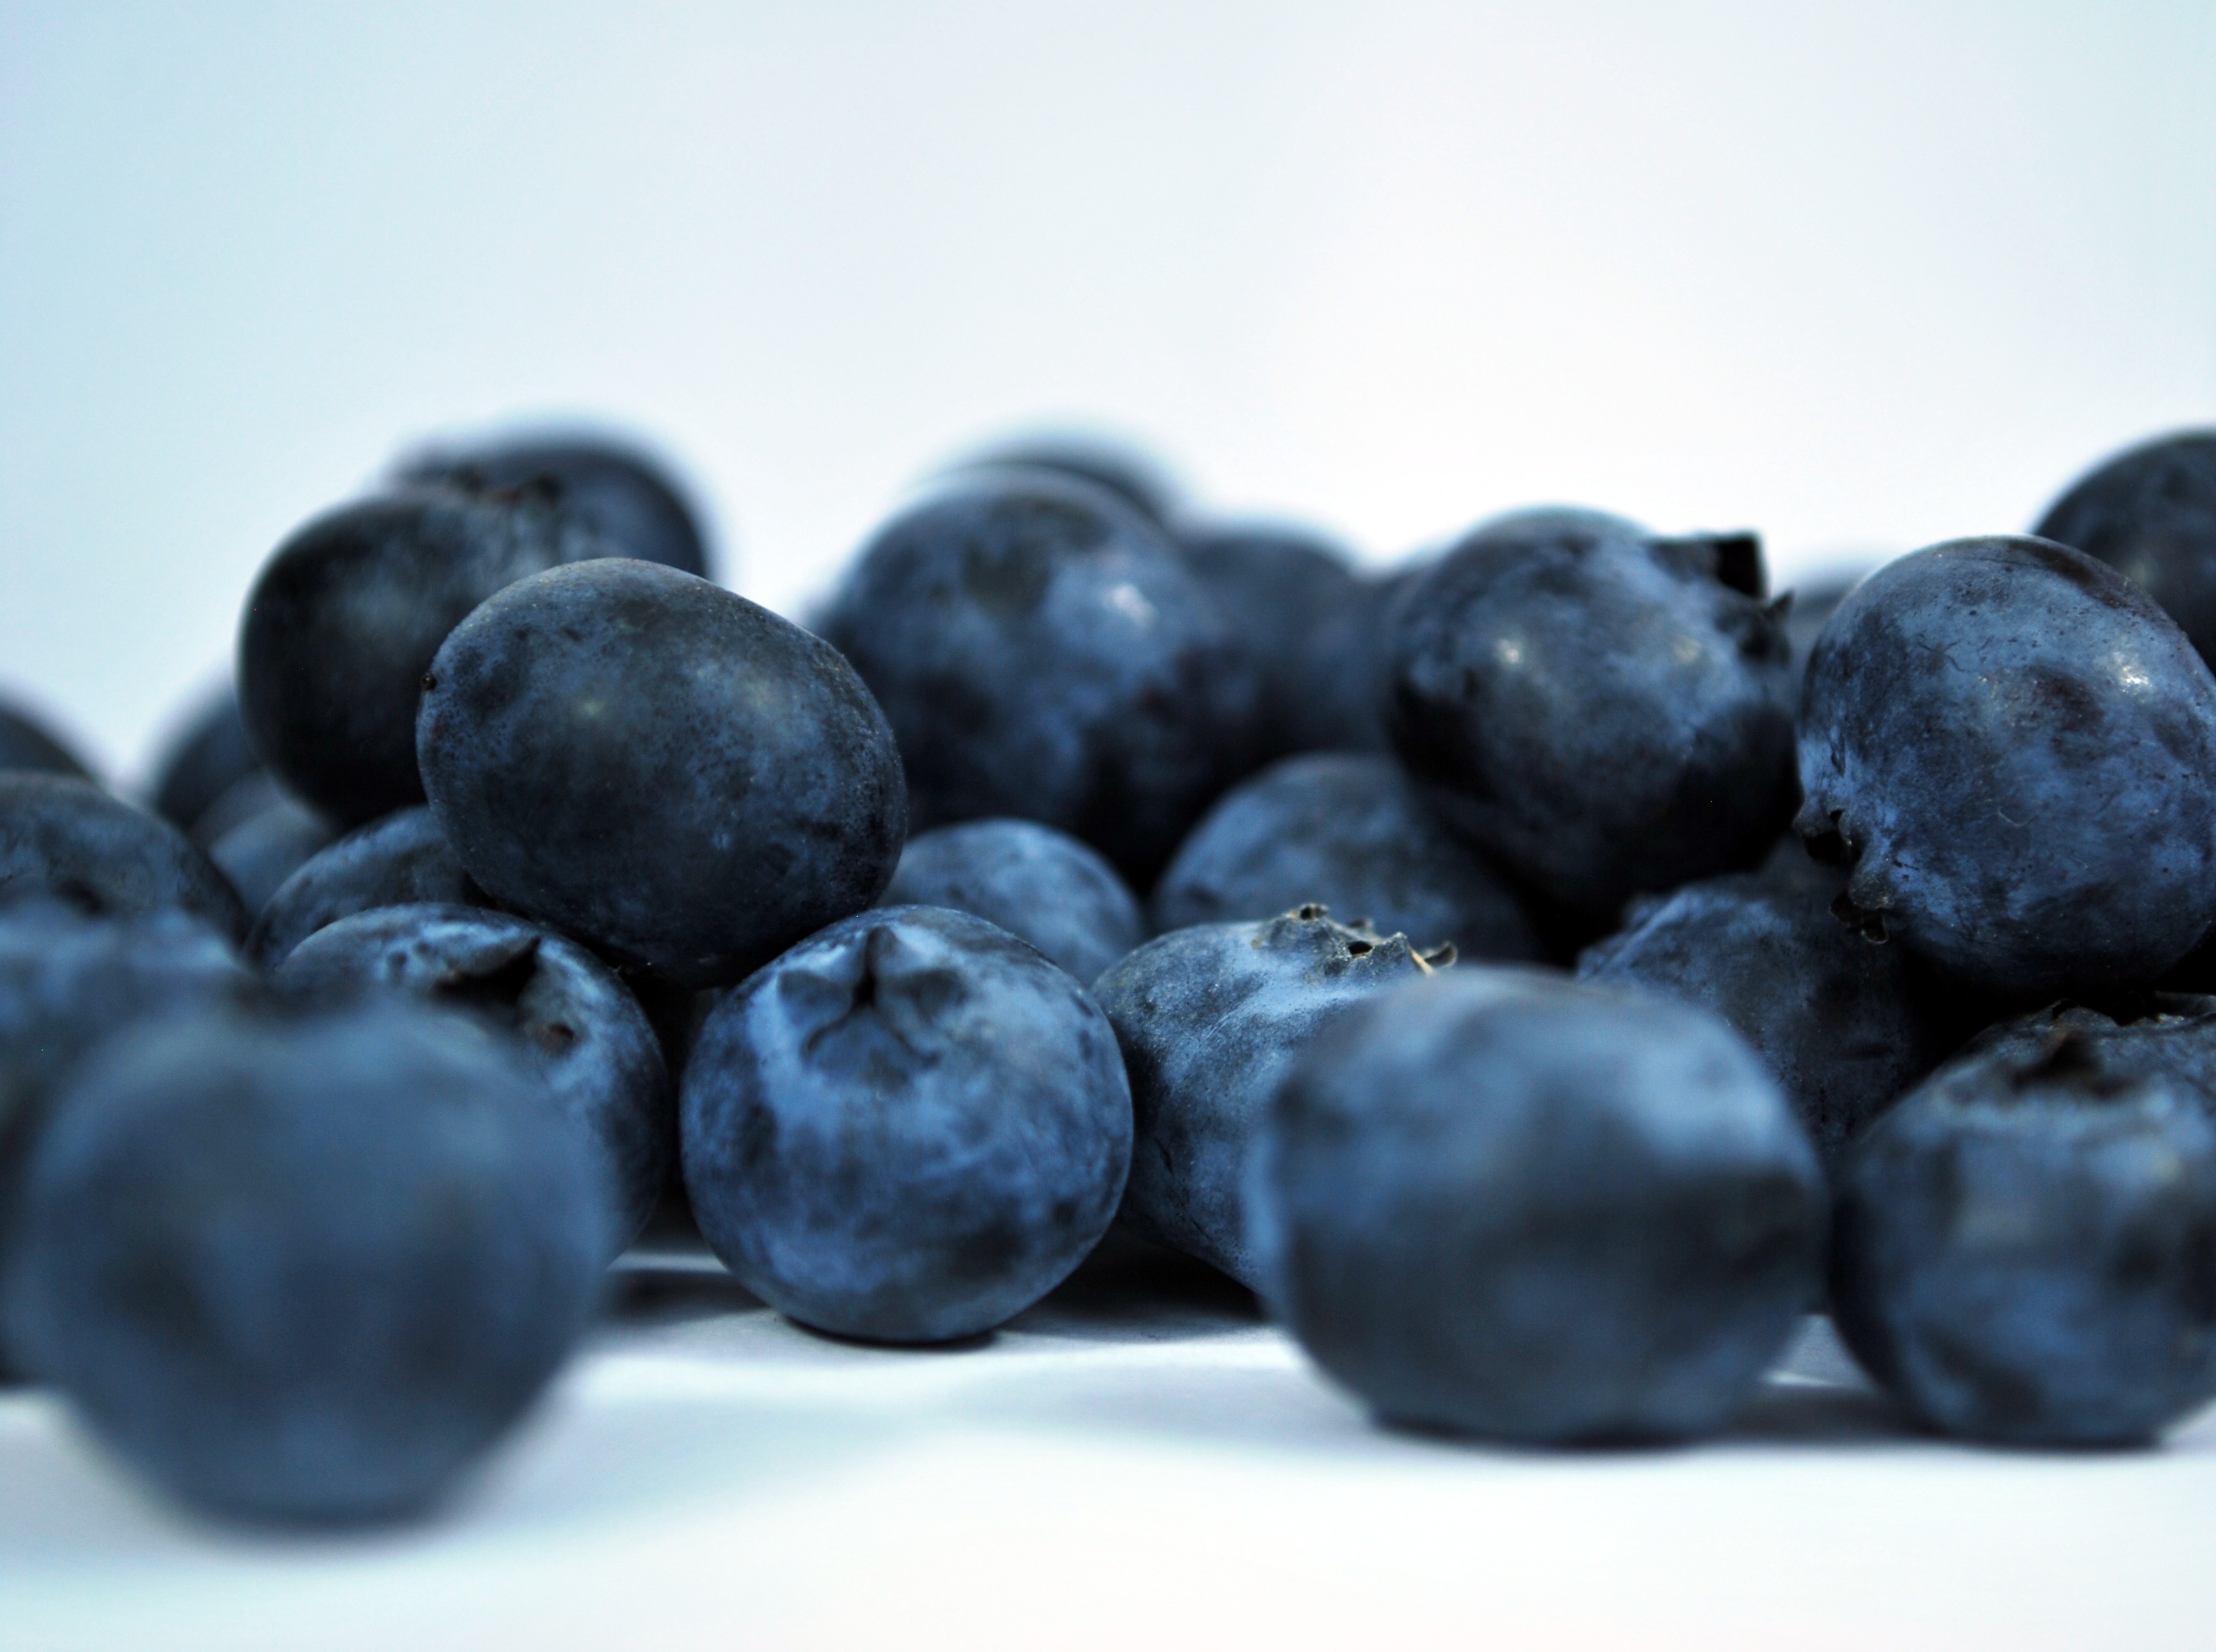
plant, fruit, berry, food, produce, blueberry, blackberry, berries, blackberries, mature, flowering plant, jagoda, bilberry, damson, land plant, frutti di bosco, zante currant